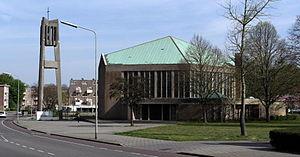
Pottenberg, en maastrichtois « potteberg », est un quartier de la commune de Maastricht, dans la province du Limbourg néerlandais.